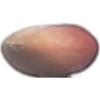
Label: hazelnut